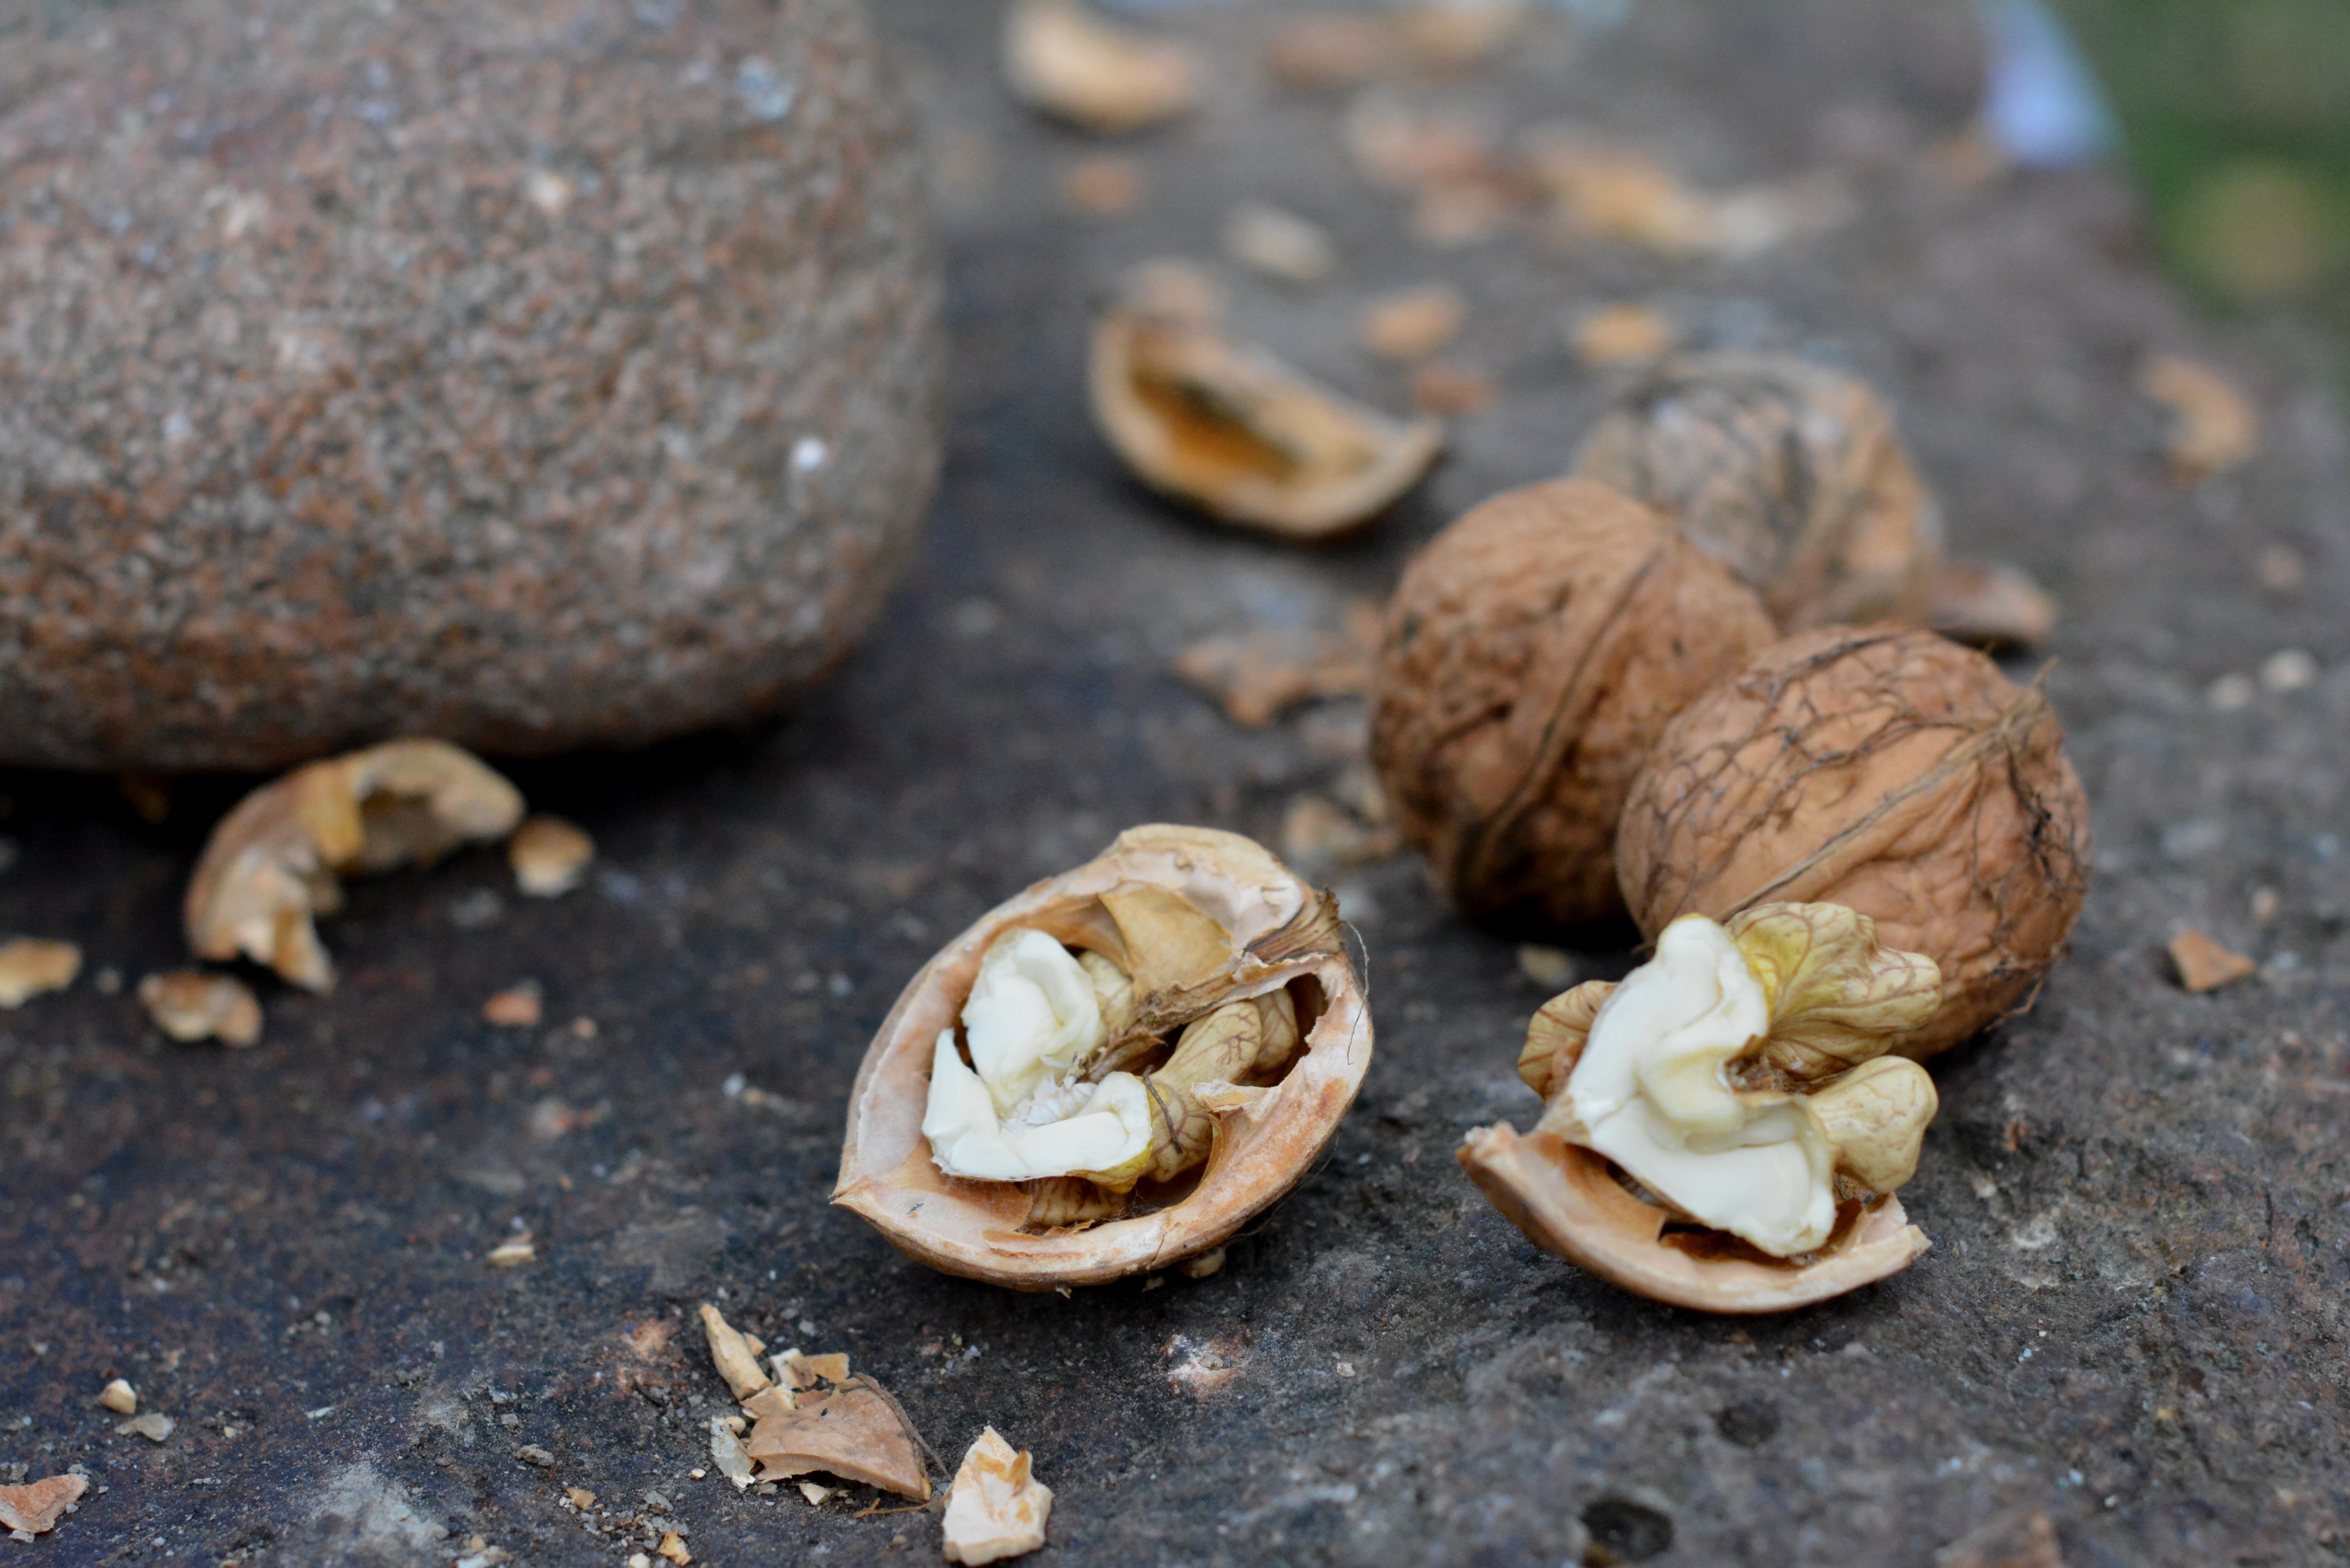
wood, leaf, stone, food, produce, mushroom, material, walnut, nuts, eating, peel, smash, edible mushroom, shiitake, nuts seeds, cloven